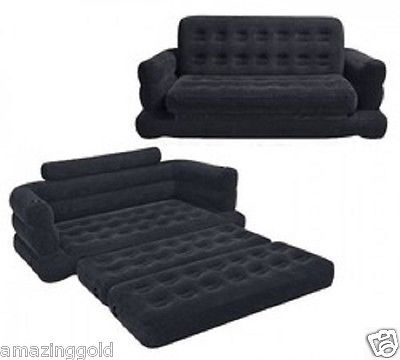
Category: sofa